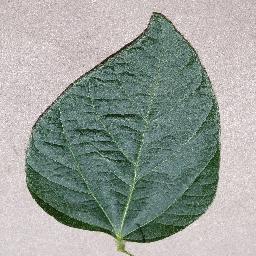
Label: Soybean___healthy